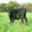
Label: cattle